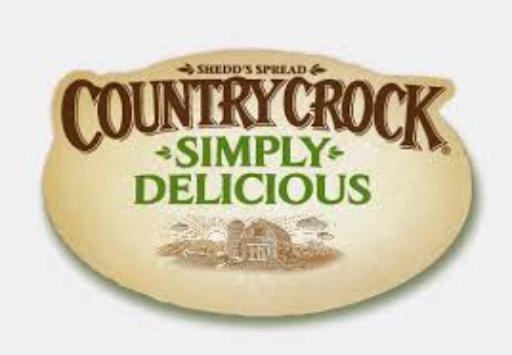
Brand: Country Crock
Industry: Food